Describe the emotion expressed in this image:  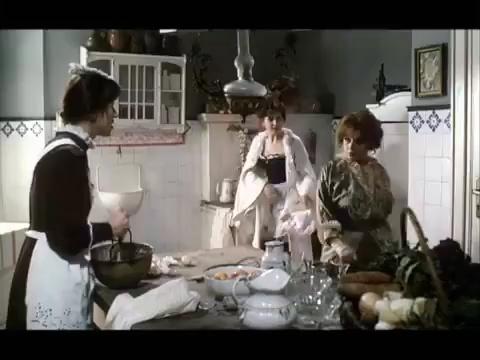
This person displays Pain, valence and arousal with low intensity.